Wiktor Kemula

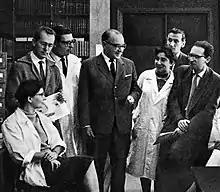
Kemula (middle) in 1963

Wiktor Kemula (November 6, 1902, in Izmail – October 17, 1985, in Warsaw) was a Polish chemist, electrochemist, and polarographist. He greatly contributed to the development of electroanalytical chemistry, particularly polarography. He is known for developing the hanging mercury drop electrode (HMDE).